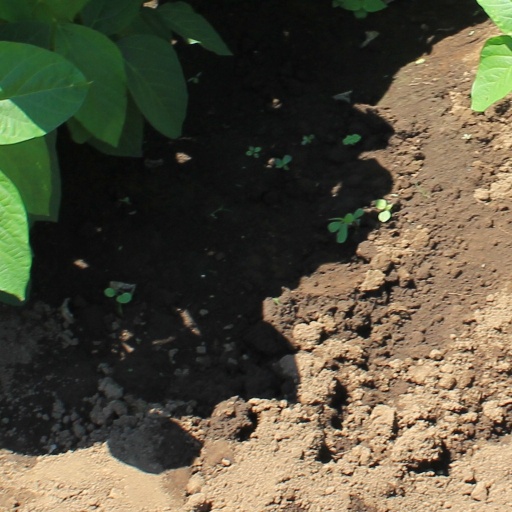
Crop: soybean